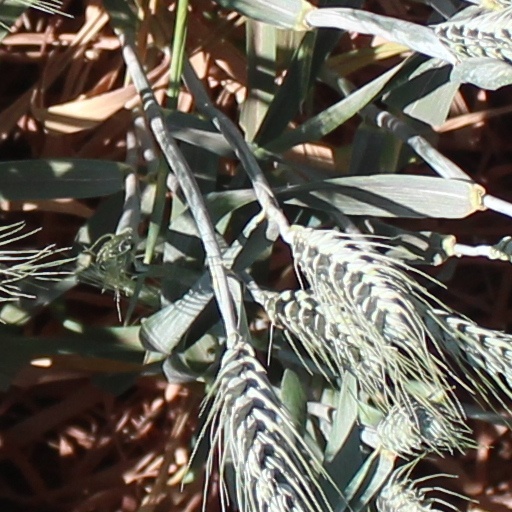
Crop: wheat